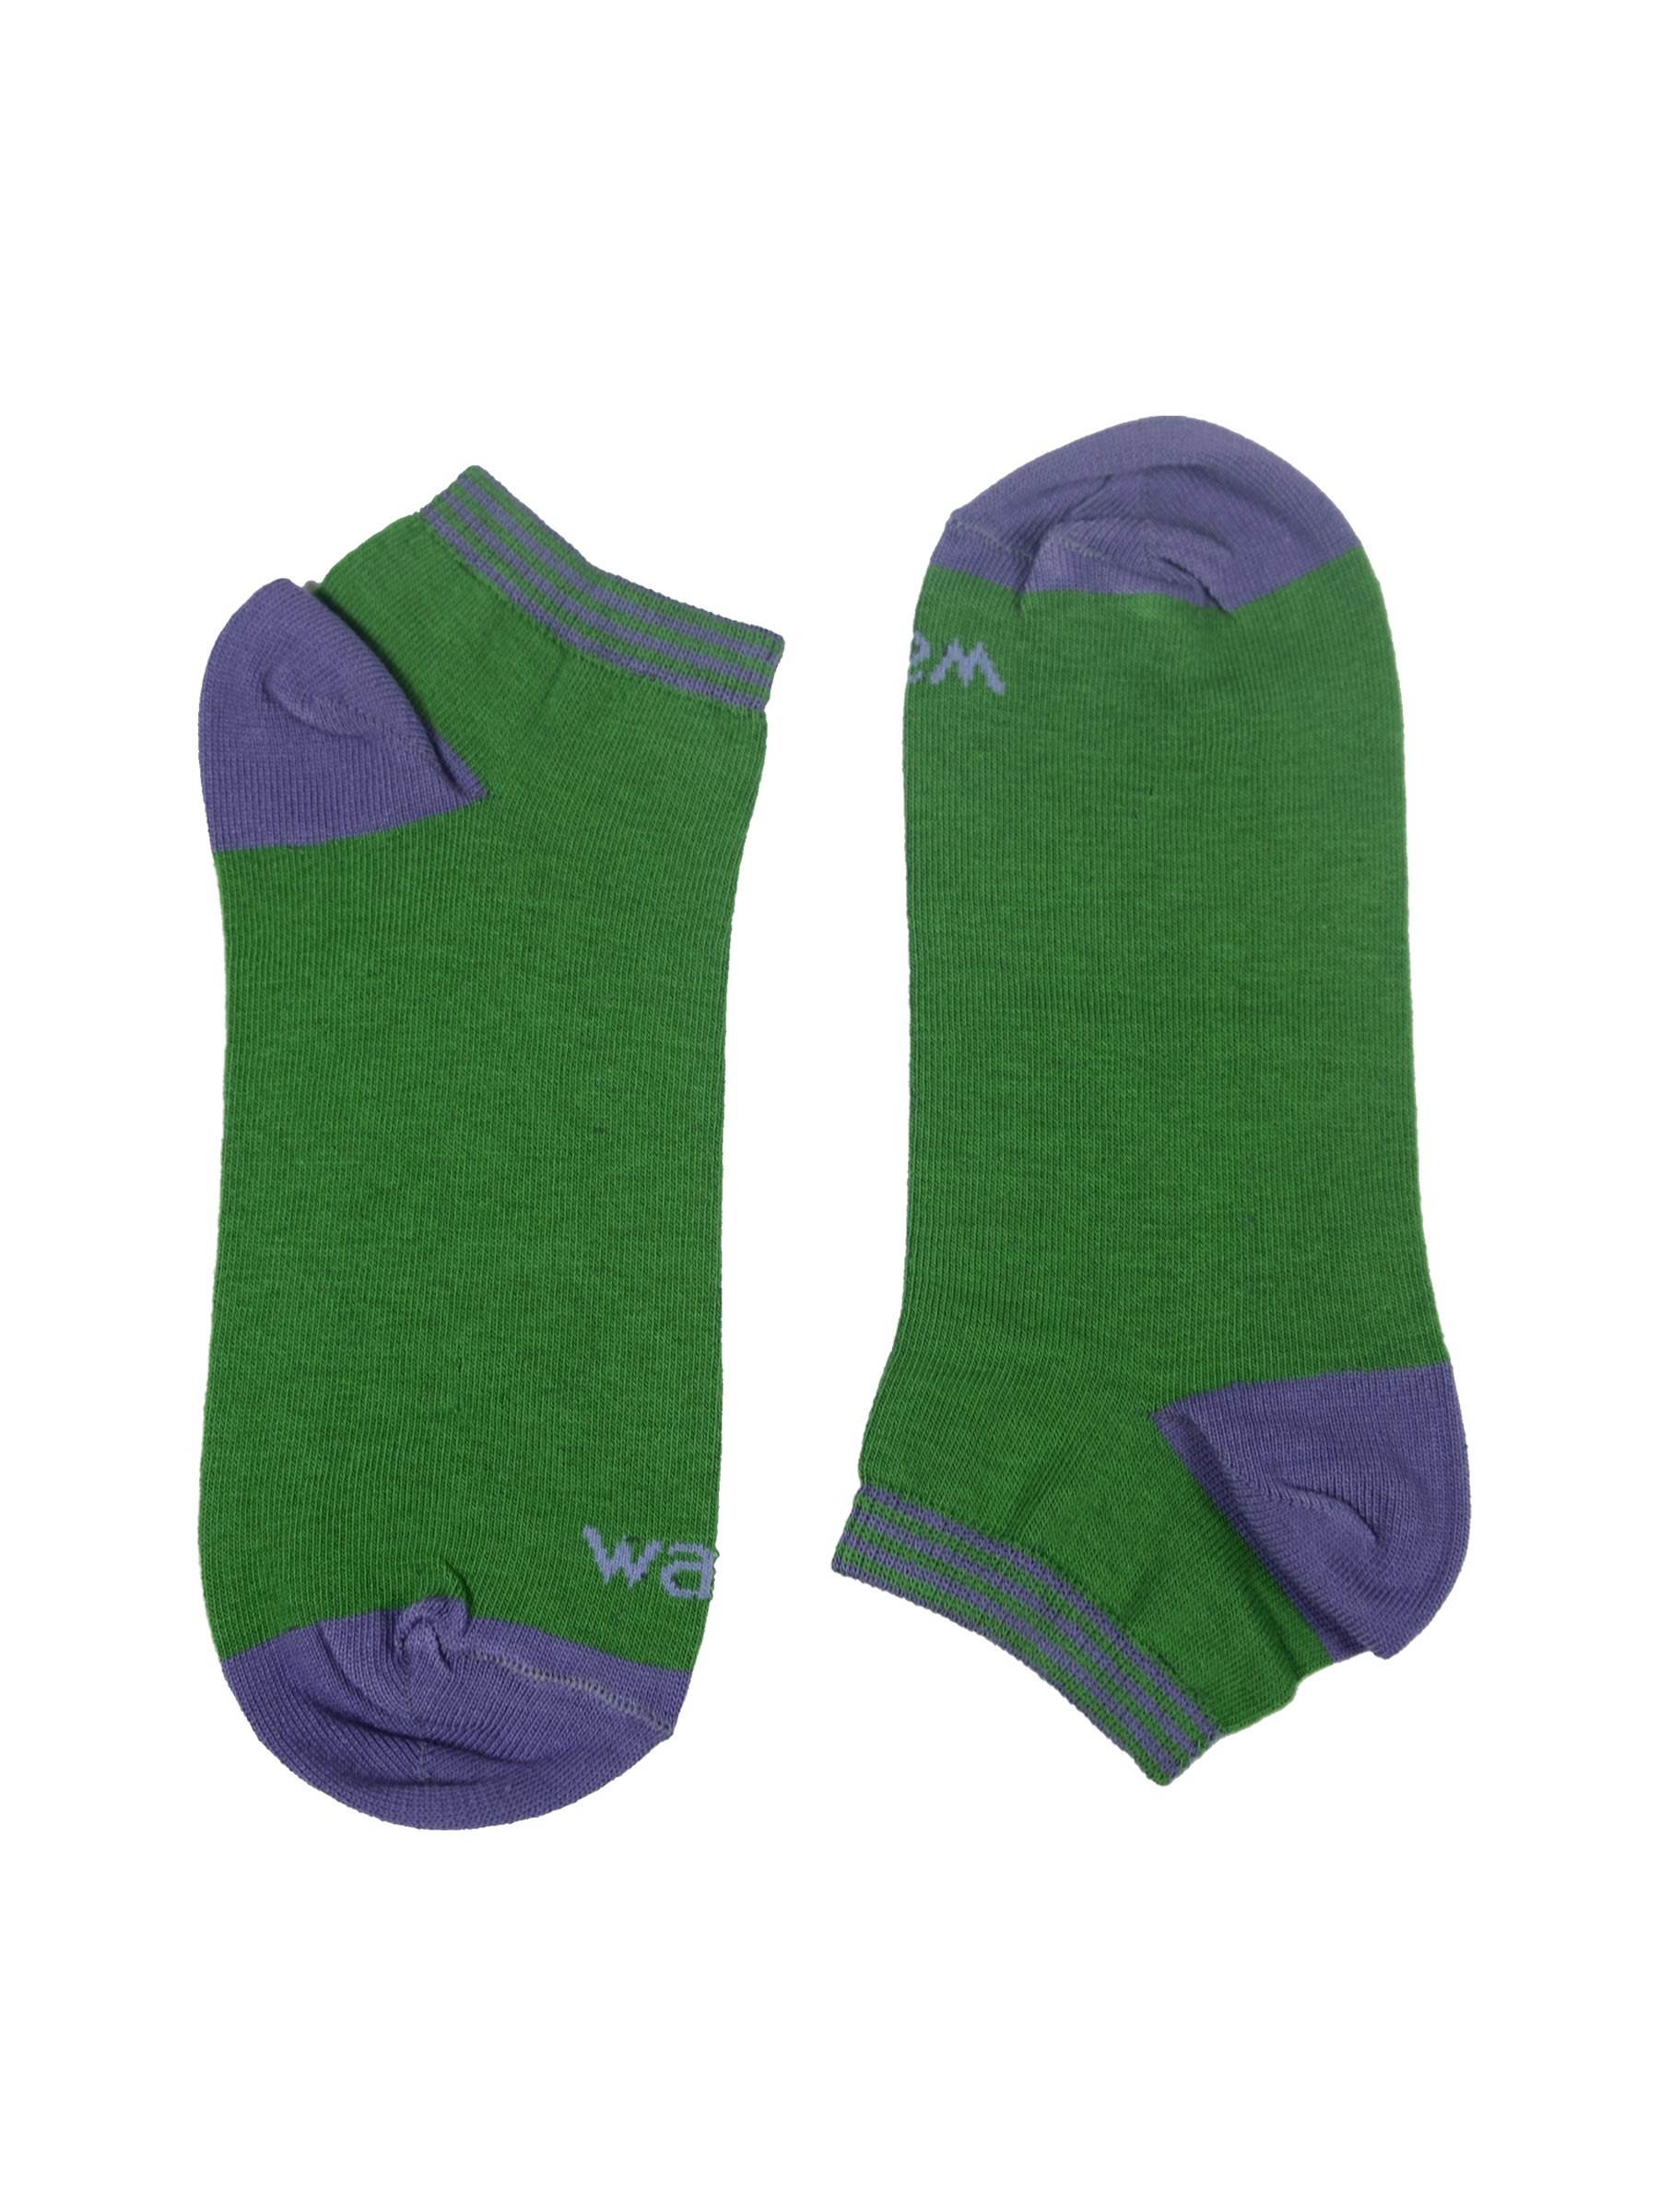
Wrangler Women's Agate Green Secret Socks
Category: Accessories / Socks / Socks
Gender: Women
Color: Green
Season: Summer 2016
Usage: Casual